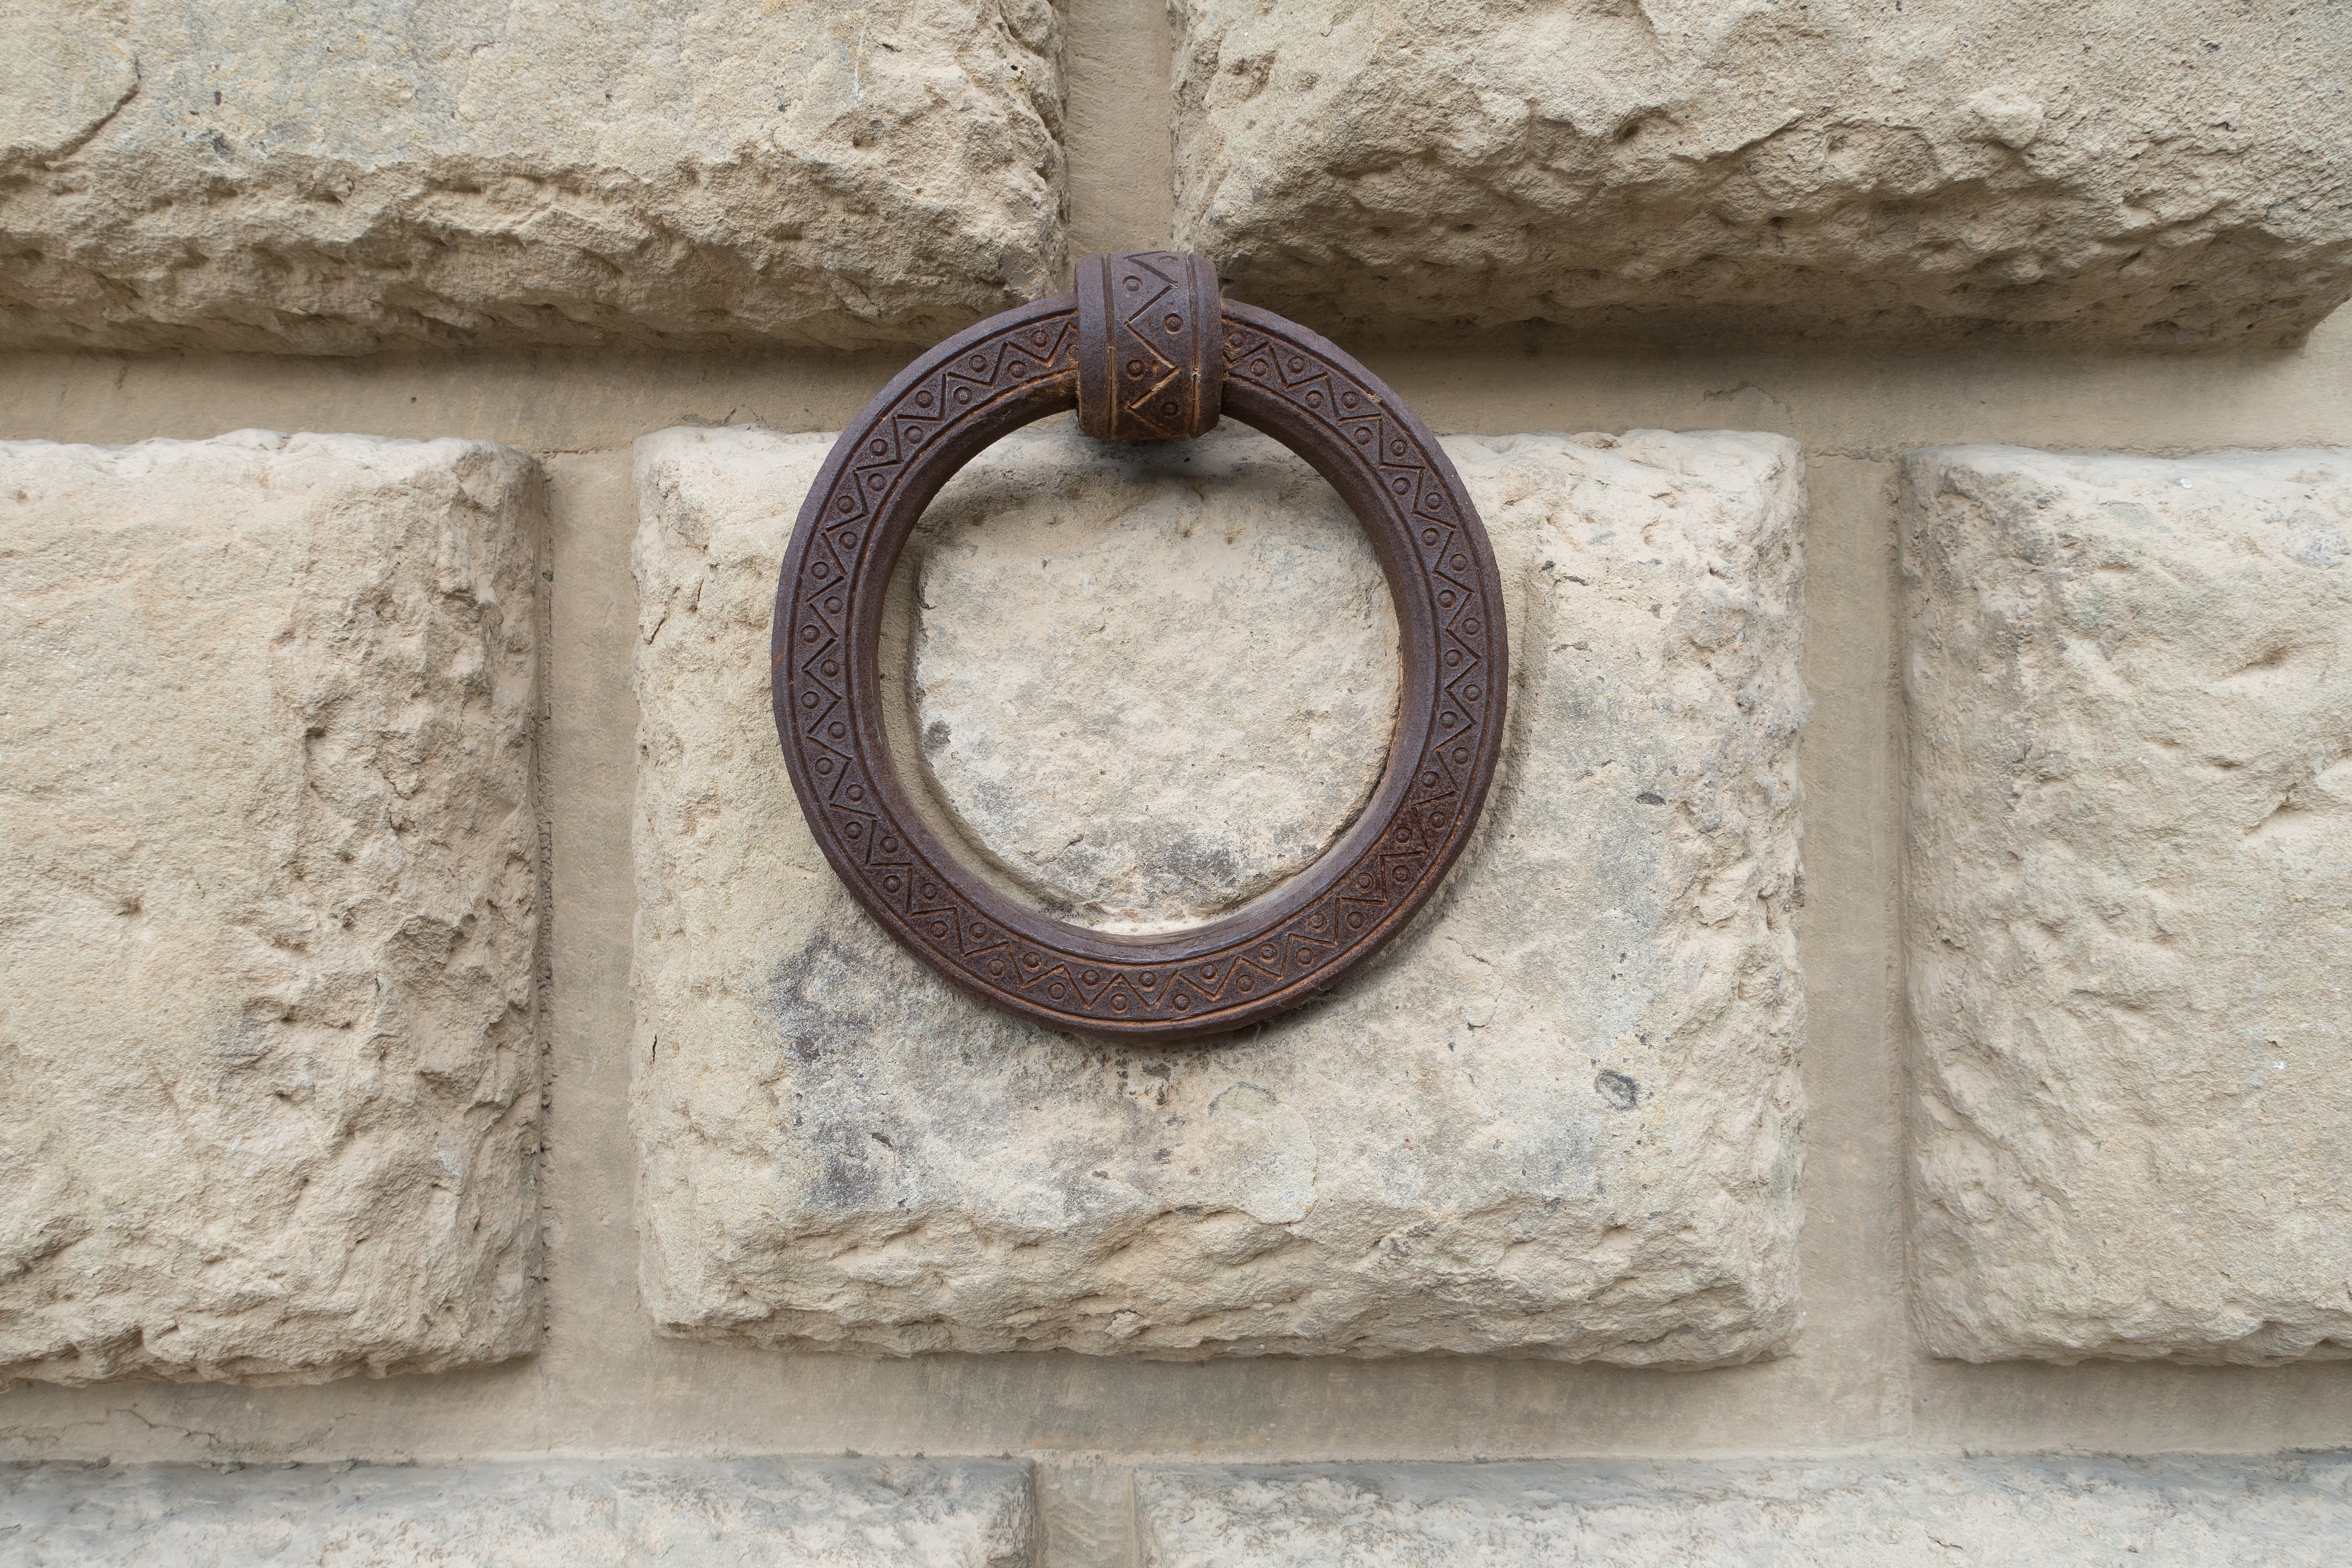
wood, ring, number, old, wall, metal, ornament, block, iron, carving, shape, thick, forged, flooring